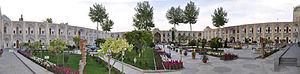
L'hôtel Abbassi est un hôtel à Ispahan, en Iran. Construit au XVIIᵉ siècle par le sultan Hossein pour servir de caravansérail, de madrassa et de bazar, il s'appelait à l'origine Mādarschāh Kārwānsarā. Il comprend un jardin persan carré de quatre-vingt mètres de côté avec son howz typique.